Will Hay

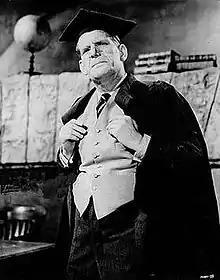
Hay in "The Ghost of St. Michael's" (1941)

William Thomson Hay (6 December 1888 – 18 April 1949) was an English comedian who wrote and acted in a schoolmaster sketch that later transferred to the screen, where he also played other authority figures with comic failings. His film "Oh, Mr Porter!" (1937), made by Gainsborough Pictures, is often cited as the supreme British-produced film-comedy, and in 1938 he was the third highest-grossing star in the UK. Many comedians have acknowledged him as a major influence. Hay was also a keen amateur astronomer.